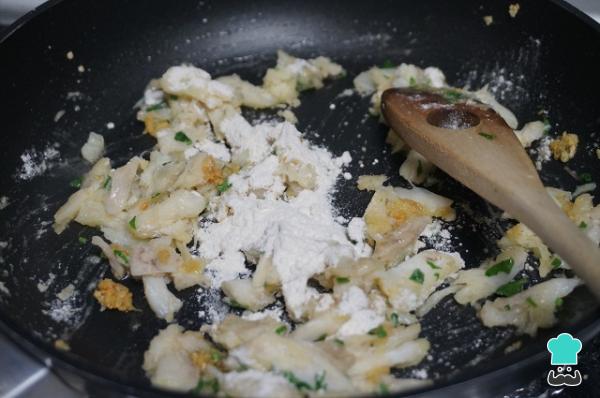
Seguido ponemos la harina removiéndola con todo el resto de los ingredientes de las croquetas de merluza.